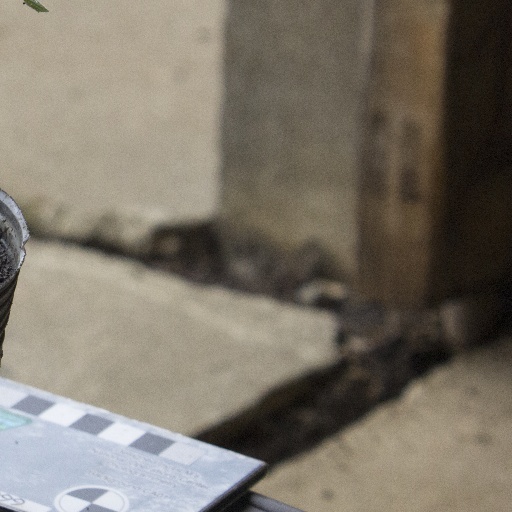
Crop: soybean